List of RAF aircrew in the Battle of Britain (G–K)

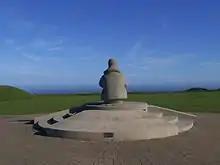
Battle of Britain Memorial at Capel-le-Ferne

In 1942, the Air Ministry made the decision to compile a list from records of the names of pilots who had lost their lives as a result of the fighting during the Battle of Britain for the purpose of building a national memorial. This became the Battle of Britain Chapel at Westminster Abbey, which was unveiled by King George VI on 10 July 1947. The Roll of Honour within the Chapel contains the names of 1,497 pilots and aircrew killed or mortally wounded during the Battle.